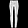
Label: Trouser